Con mis hijos no te metas

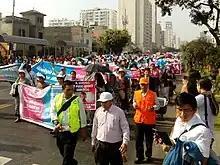
CMHNTM protestors at the 2018 March for Life.

Con mis hijos no te metas (CMHNTM) is a social movement born in Lima, Peru, on 26 December 2016, in opposition to the public gender development policies of the Peruvian government in education and other areas of public administration as part of the 2017 national curriculum. Like other Christian conservative movements, its adherents use the term "gender ideology".